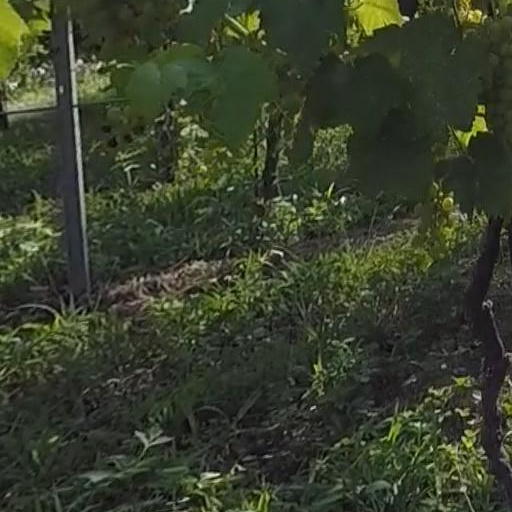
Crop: grape